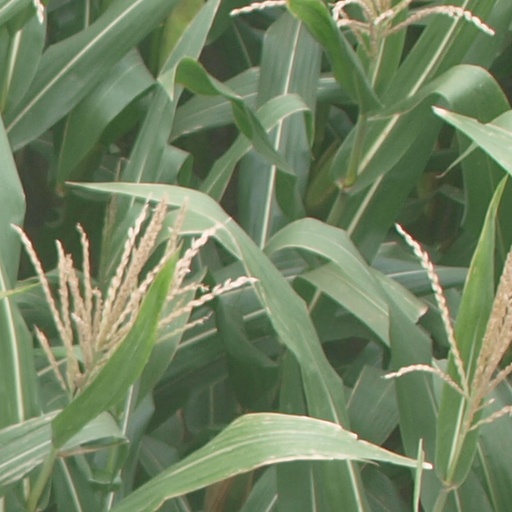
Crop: maize; corn